Richard Long (actor)

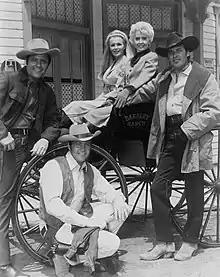
"The Big Valley" castwith Long at far left

In 1965, at the age of 38, Long began his role as attorney Jarrod Barkley, the oldest son of rancher Victoria Barkley (Barbara Stanwyck), in 112 episodes of "The Big Valley", the last of the major Four Star Television series, a Western that ran on ABC from 1965 to 1969. The series was set in the 1870s. Long also directed 2 episodes of "The Big Valley". (In 1953, Long had costarred with Stanwyck in the film "All I Desire".)